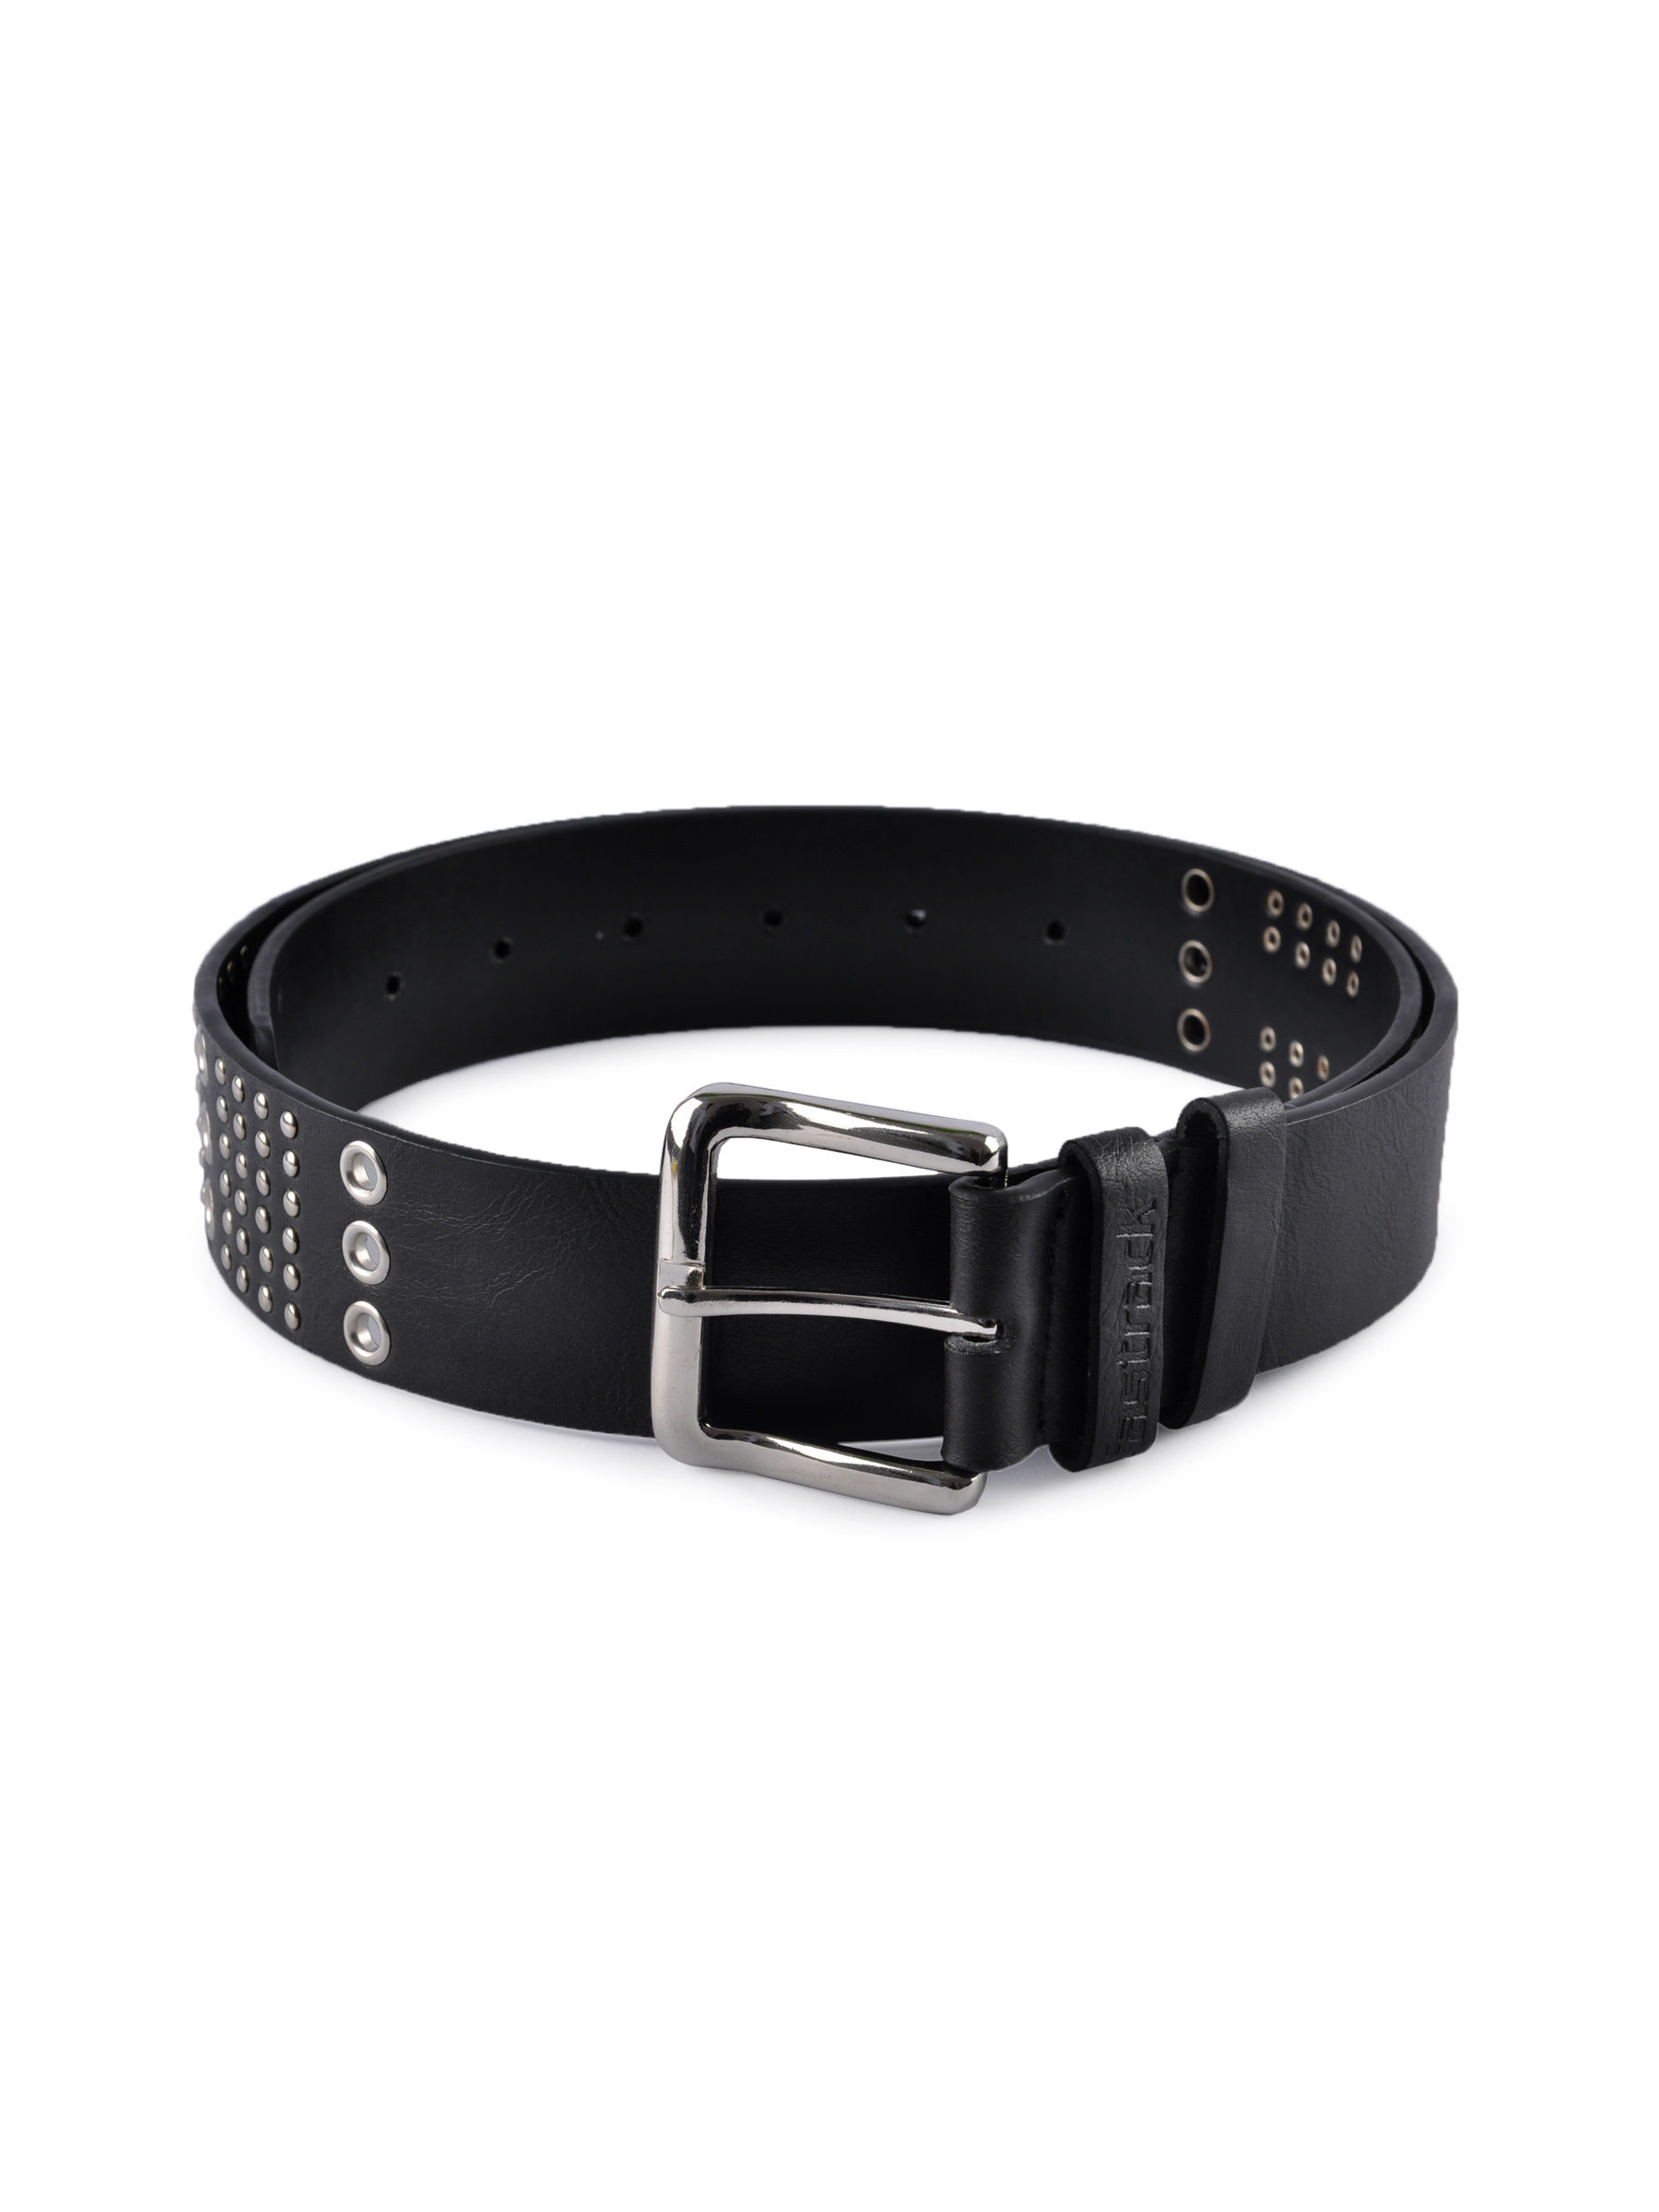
Fastrack Women Leatherette Black Belt
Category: Accessories / Belts / Belts
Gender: Women
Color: Black
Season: Winter 2016
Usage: Casual